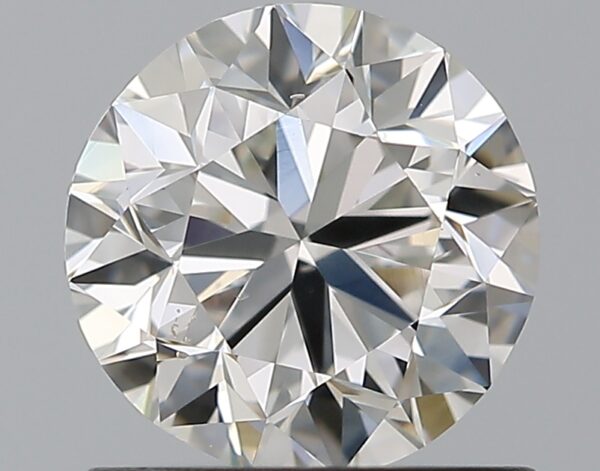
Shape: round
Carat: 1
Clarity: VS2
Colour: H
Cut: VG
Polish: EX
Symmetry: VG
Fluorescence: N
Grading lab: GIA
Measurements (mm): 6.16 x 6.24 x 4.02